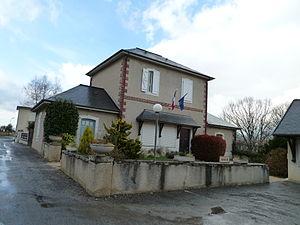
Mairie de Serres-Morlaàs
Serres-Morlaàs est une commune française située dans le département des Pyrénées-Atlantiques, en région Nouvelle-Aquitaine.